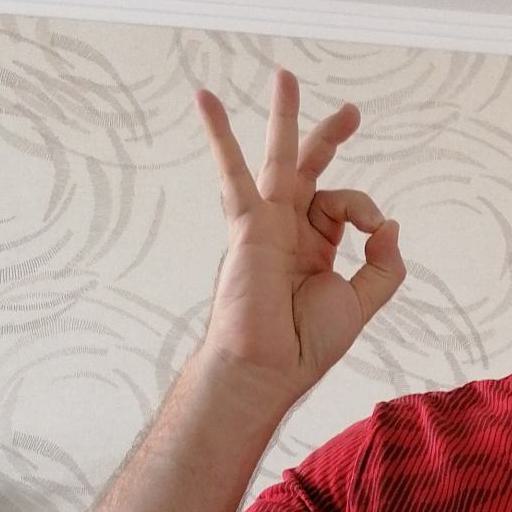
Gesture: ok